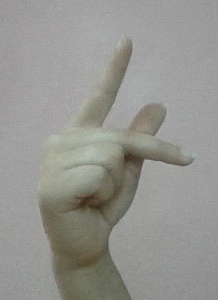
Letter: dha